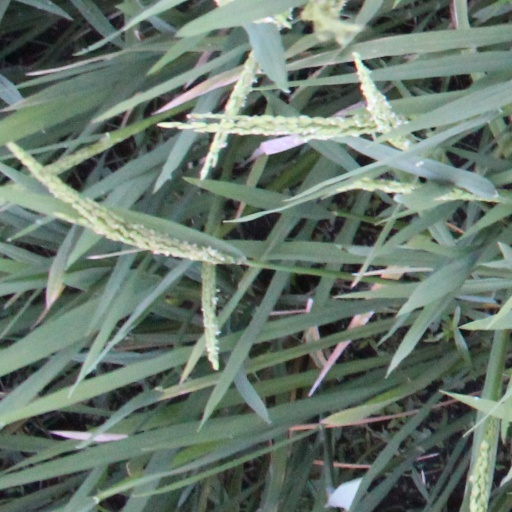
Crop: rice